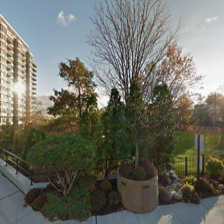
Label: streetView